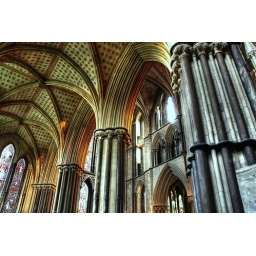
The dramatic lines of the Norman architecture and stone columns in Worcester Cathedral